Coat of arms of Naples

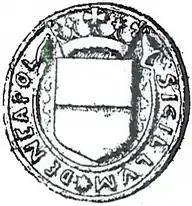
Seal of 1488 bearing the coat of arms of Naples.

The second document is a pilot book whose drafting dates back to the years 1325–1330 by Angelino Dalorto, in which unlike contemporary works, Naples is not assigned the Angevin insignia but a two-colored flag, the color of the parchment in the part of the rod and red in the other half. A commentator on the work warns that "it is not the emblem of the realm, but only the city."